DVD

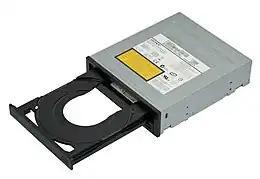
A DVD-ROM drive for a PC

Movie and home entertainment distributors adopted the DVD format to replace the ubiquitous VHS tape as the primary consumer video distribution format.